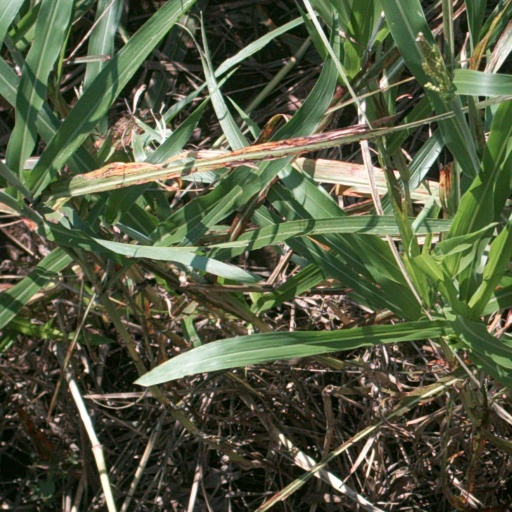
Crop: sorghum